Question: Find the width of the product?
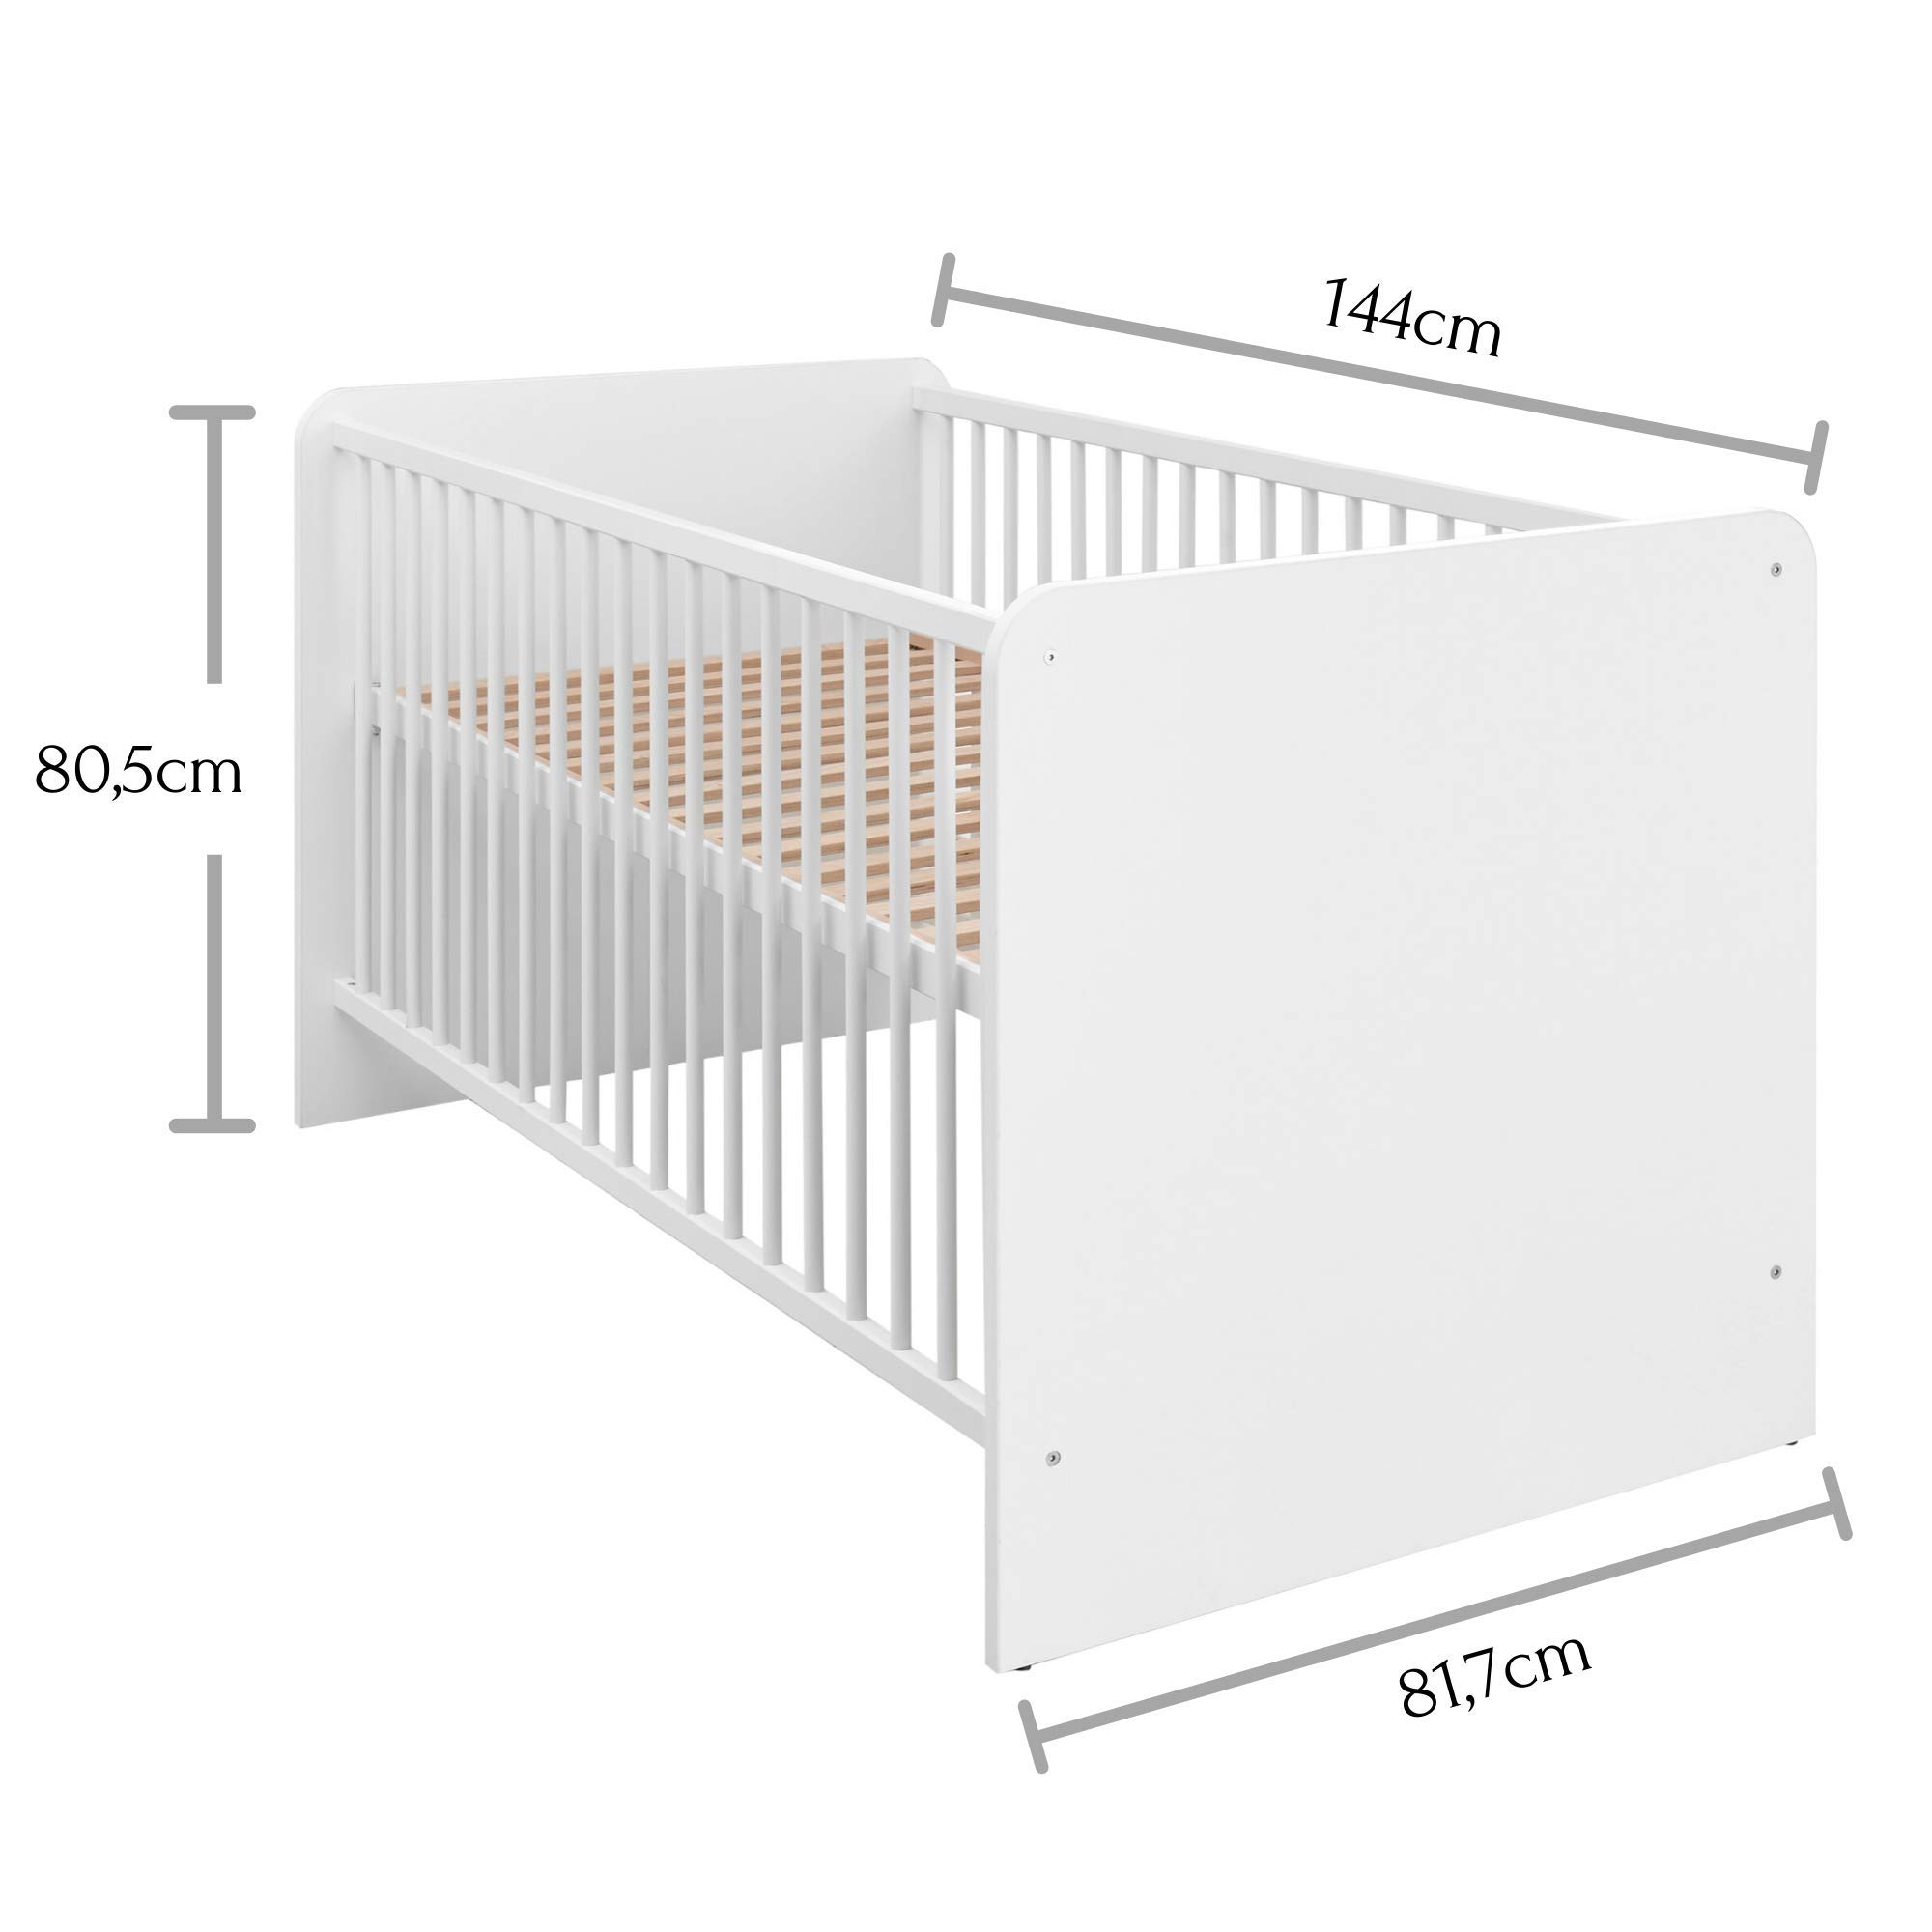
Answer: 81.7 centimetre